Bogdan Wenta

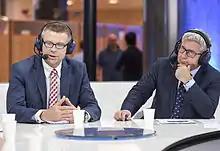
Wenta (left) in his role as MEP

Since 1984 he has been married to Iwona. They have one son Tomasz (born 13 March 1996). In 2014 Bogdan Wenta was elected to European Parliament.